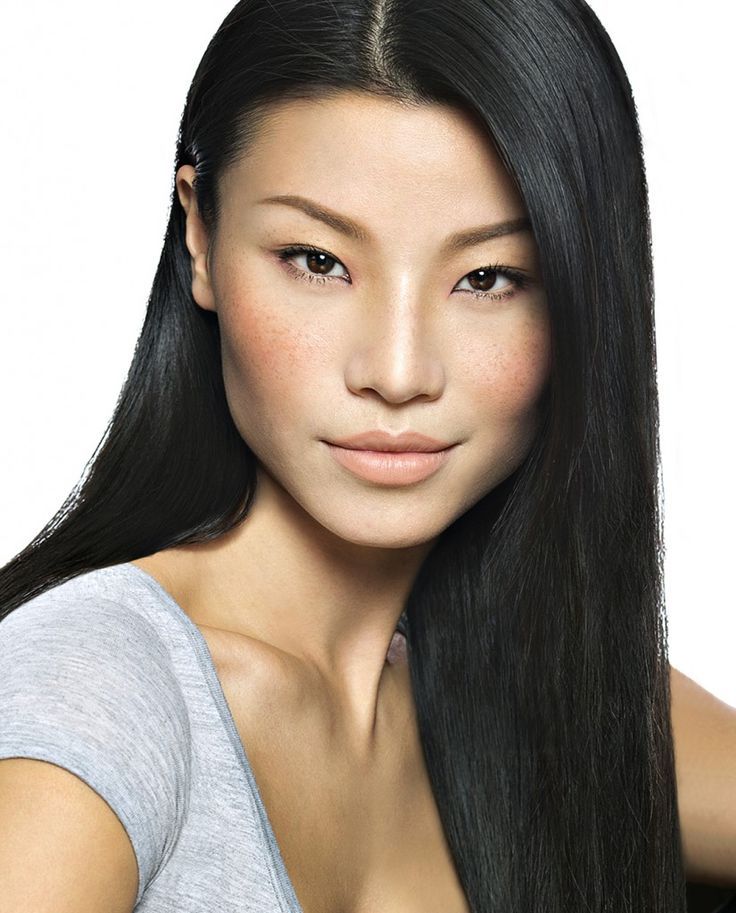
Gender: women